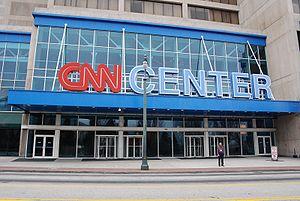
Cable News Network est une chaîne de télévision d'information en continu américaine fondée en 1980 par Ted Turner. La société est rachetée en 1996 par WarnerMedia.